Rosmini College

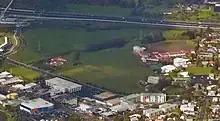
An aerial view of Rosmini College grounds, 2010

The school's buildings include the Tindall Auditorium and school chapel, a purpose-built music block, the Maire Technology Block, the Sormany Science Centre, main block (containing classrooms, computer labs, administration facilities, staff offices, and the school library), and several prefabs. The school also has two gymnasiums as well as extensive sports fields and courts. The Tom Gerrard Gymnasium, named in honour of the school's longest serving principal, was formally opened in July 2009 by Bishop Pat Dunn.